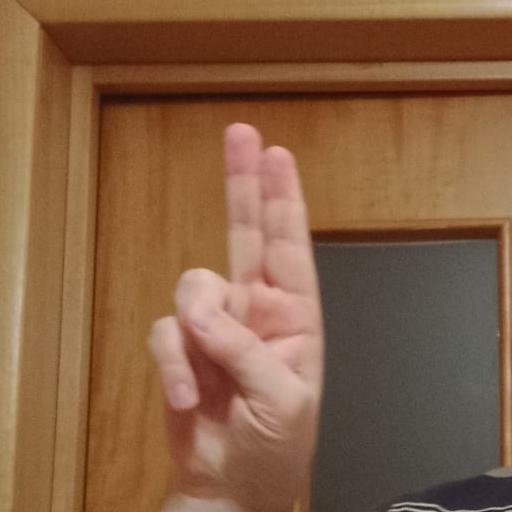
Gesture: two_up